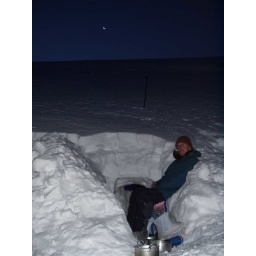
Me sitting in the entrance of the snow cave brewing up some water and tea. Moon low in the sky.